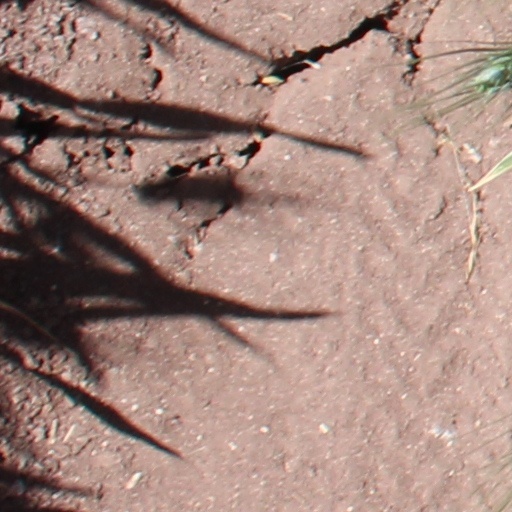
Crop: wheat